Carl Billquist

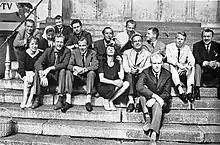
Billquist (back row, third from the left) in 1961

Carl Folke Billquist (19 May 1933 – 24 May 1993) was a Swedish actor. He appeared in 60 films and television shows between 1961 and 1993.